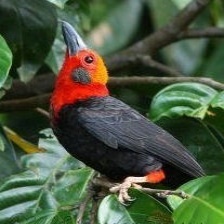
Species: BORNEAN BRISTLEHEAD
Scientific name: PITYRIASIS GYMNOCEPHALA